Camino Real de Tierra Adentro

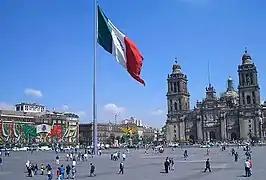
Mexico City

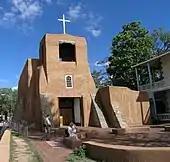
The Spanish Mission of San Miguel in Santa Fe, New Mexico. It is the oldest church in the United States.

Long before Europeans arrived, the various indigenous tribes and kingdoms that had arisen throughout the northern central steppe of Mexico had established the route that would later become the Camino Real de Tierra Adentro as a major thoroughfare for hunting and trading. The route connected the peoples of the Valley of Mexico with those of the north through the exchange of products such as turquoise, obsidian, salt and feathers. By the year AD 1000, a flourishing trade network existed from Mesoamerica to the Rocky Mountains.